The Tenors

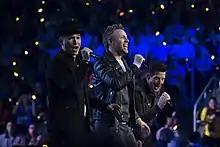
The Tenors performing for the 2017 Invictus Games opening ceremony at the Air Canada Centre in Toronto

The Tenors recorded their second PBS Special on March 12, 2015, at Caesars Windsor in Windsor, Ontario, featuring their new album, "Under One Sky". The CD was released in Canada on May 4, 2015, and hit number one on iTunes within days. In the US, the release date was held back a month, to coincide with the June 2015 release of the PBS special to public television stations. "Under One Sky" features both original and re-recorded songs, and was well received at the PBS taping by a live, international audience. The PBS Special DVD was pre-released on May 13, 2015, for June 6 shipping.